Madras State

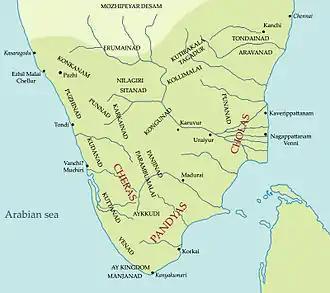
Tamilakam during the Sangam Period (500BCE-300CE)

Archaeological evidence points to the region being inhabited by hominids more than 400 millennia ago. Ancient Tamilakam, a region roughly on par with the Madras state, was ruled by a triumvirate of monarchical states, Cheras, Cholas and Pandyas. The kingdoms had significant diplomatic and trade contacts with other kingdoms to the north and Romans. The region was later ruled by Kalabhras, Pallavas, Hoysalas and Vijayanagara.